Asmaløy

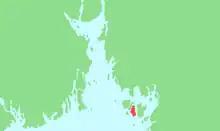
Locator map of Asmaløy, Østfold, Norway

Asmaløy is an island in Hvaler municipality of Østfold county, Norway.